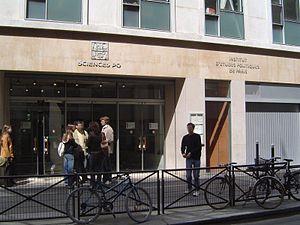
La bibliothèque de Sciences Po, fut fondée dès la création de l'École libre des sciences politiques en 1871. Elle est la bibliothèque de la Fondation nationale des sciences politiques et de l'Institut d'études politiques de Paris.